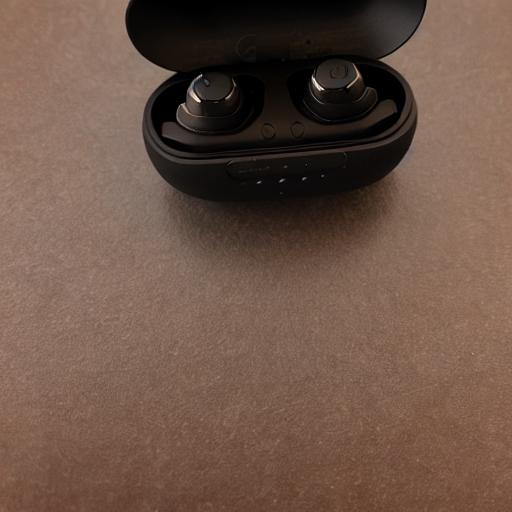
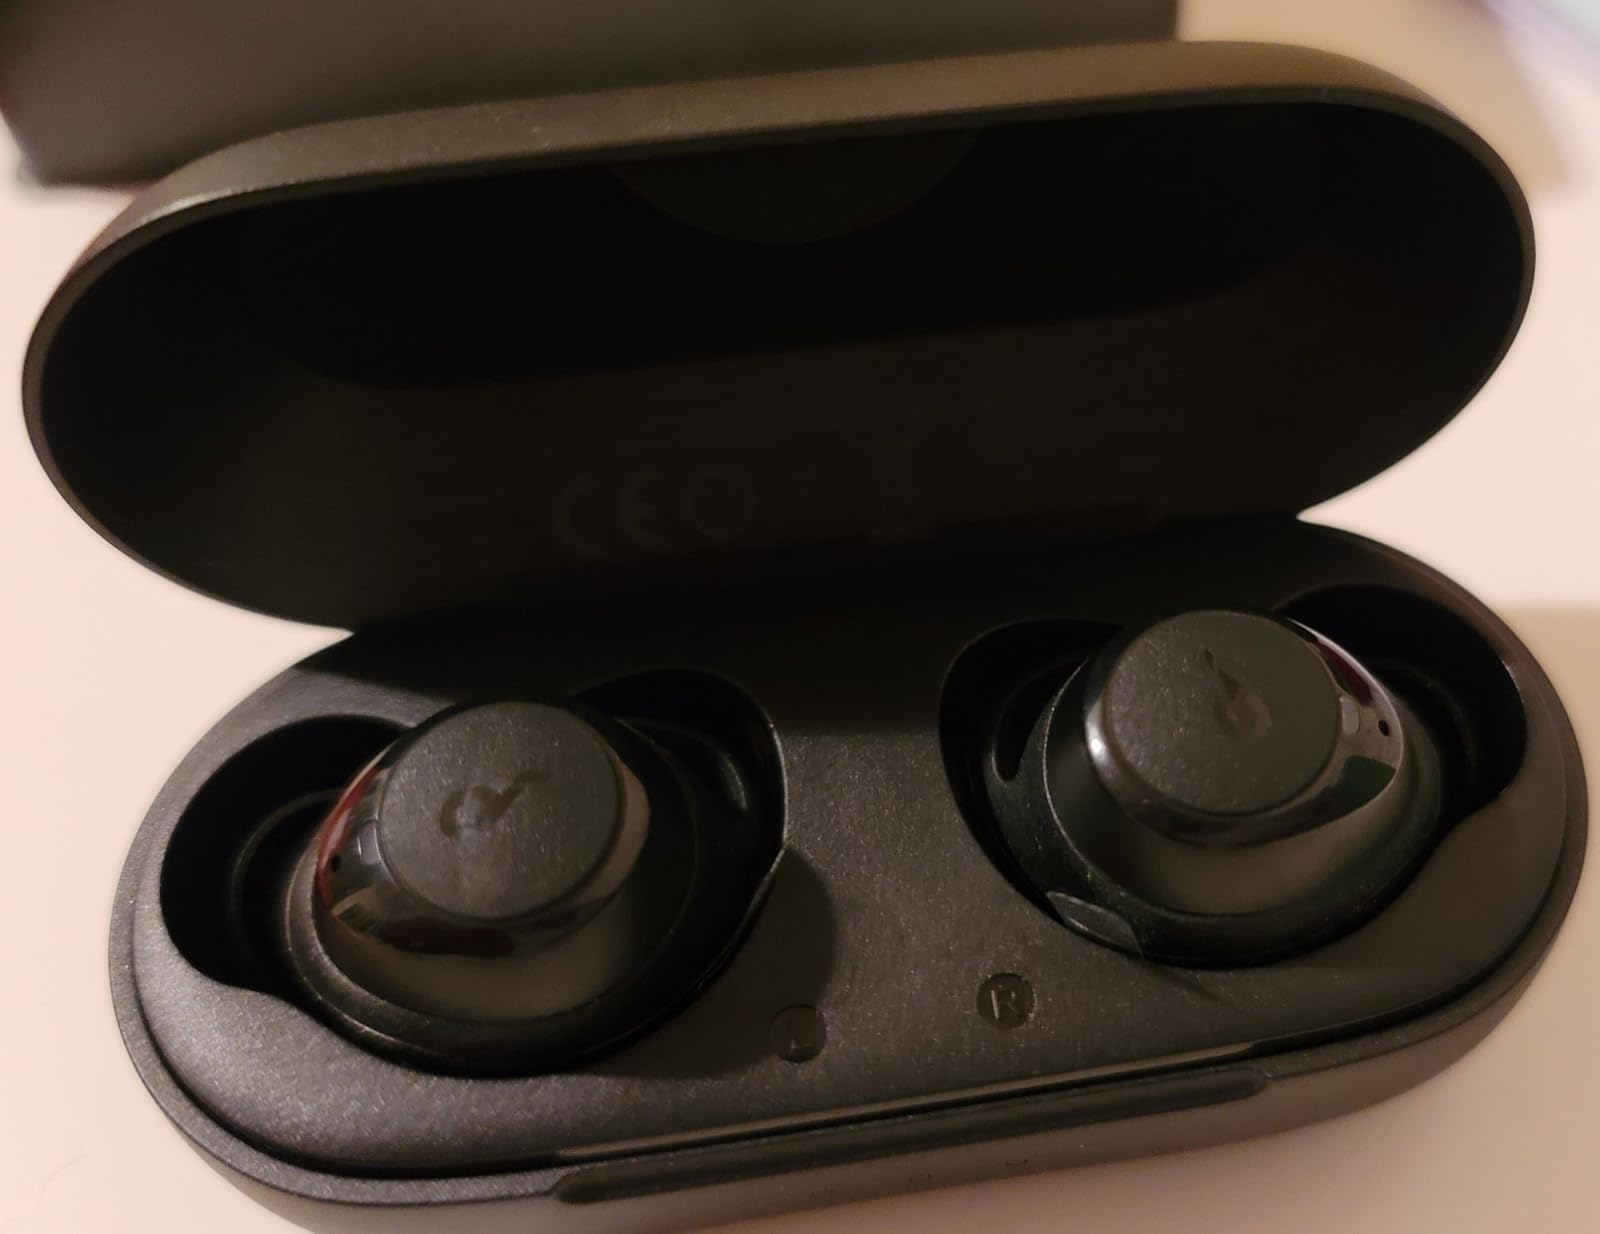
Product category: earbuds
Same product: no